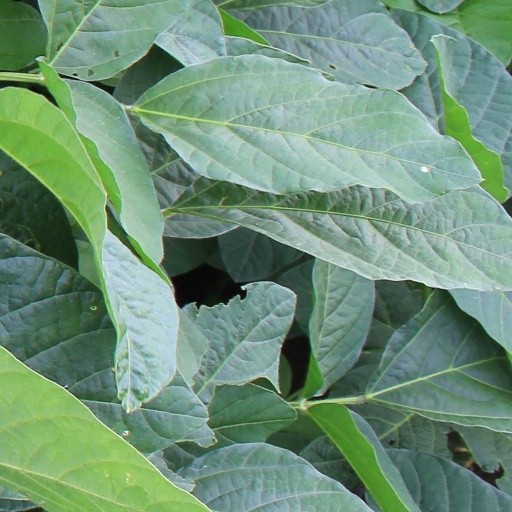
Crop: soybean